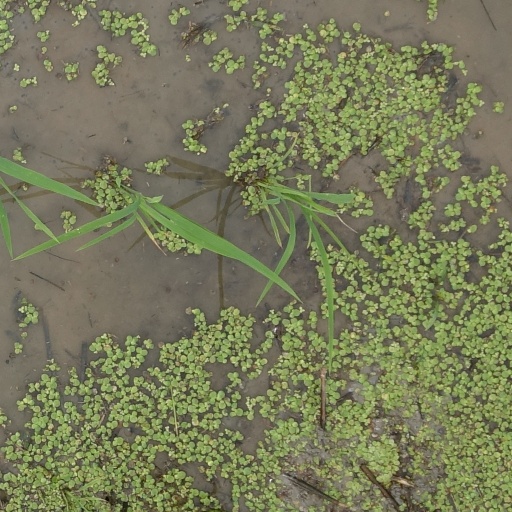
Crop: rice